New York City

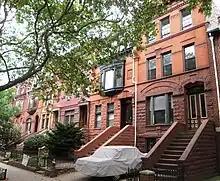
Row houses in Crown Heights North Historic District, Brooklyn

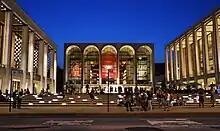
The Lincoln Center: David H. Koch Theater (left), home of the NY City Ballet; Metropolitan Opera House (center), home of the Metropolitan Opera; and David Geffen Hall (right), home of the NY Philharmonic

New York City has been described as the entertainment and digital media capital of the world. It is a center for the advertising, music, newspaper, digital media, and publishing industries and is the largest media market in North America. Many of the world's largest media conglomerates are based in the city, including Warner Bros. Discovery, the Thomson Reuters Corporation, the Associated Press, Bloomberg L.P., the News Corp, The New York Times Company, NBCUniversal, the Hearst Corporation, AOL, Fox Corporation, and Paramount Global. Seven of the world's top eight global advertising agency networks have their headquarters in New York.